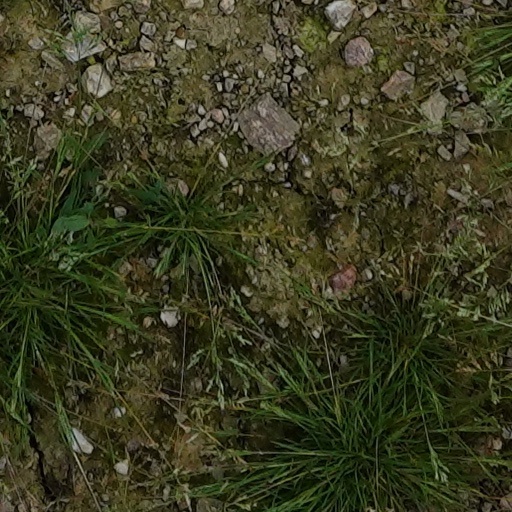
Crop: wheat